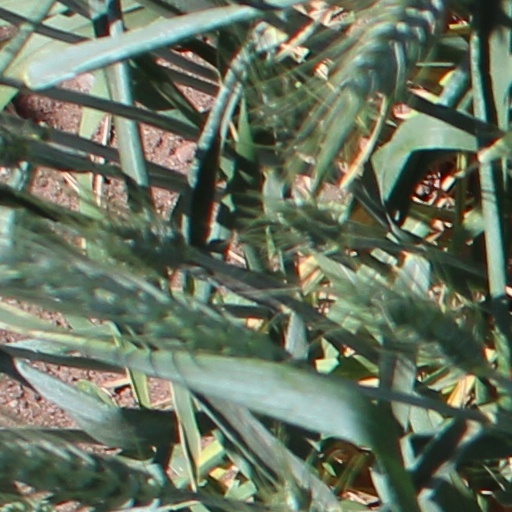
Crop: wheat